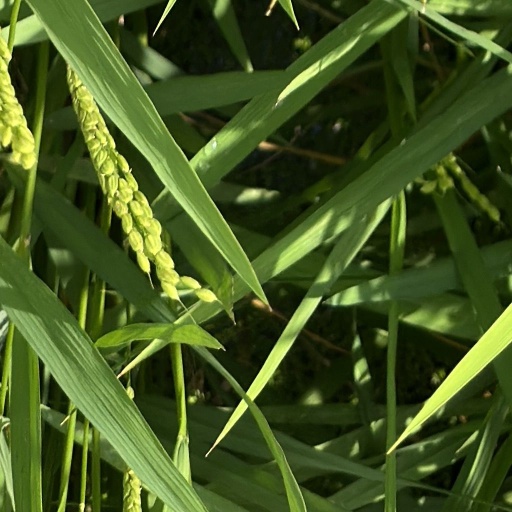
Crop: rice